New Bilibid Prison

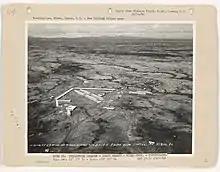
An aerial view of New Bilibid Prison, Muntinlupa, 1940

Due to increasing crime, the Commonwealth government enacted Commonwealth Act No. 67 and a new prison was built in Muntinlupa on a land in an area considered at that time to be "remote". Muntinlupa, then a municipality in the province of Rizal, is several miles southeast of downtown Manila, near the shores of Laguna de Bay.